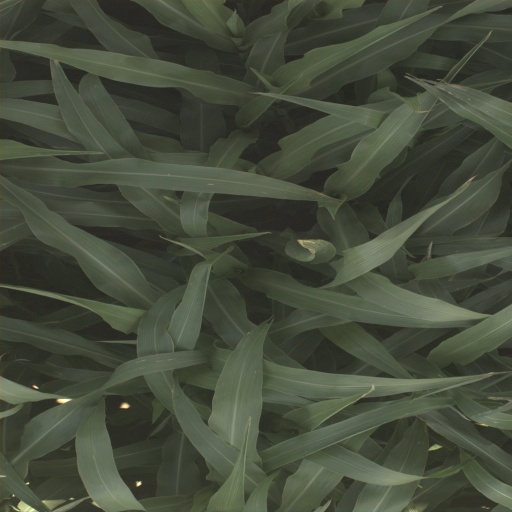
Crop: sorghum